Koolhoven

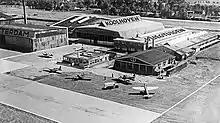
Koolhoven factory, Waalhaven airport, Rotterdam

N.V. Koolhoven was an aircraft manufacturer based in Rotterdam, Netherlands. From its conception in 1926 to its destruction in the Blitzkrieg in May 1940, the company remained the second major Dutch aircraft manufacturer (after Fokker). Although many of its aircraft were as unsuccessful economically as they were brilliant from a design standpoint, the company managed to score several 'hits', amongst them the FK-58 single-seat monoplane fighter, the FK-50 twin-engine passenger transport, and the FK-41, built in England under licence by Desoutter.